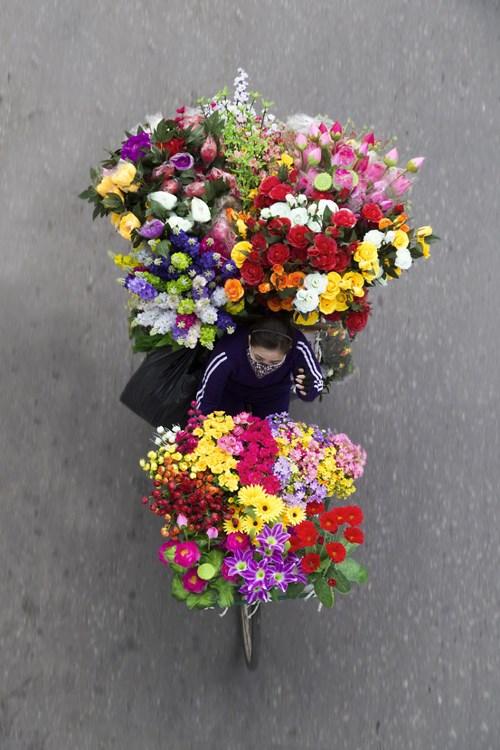
đây là hình ảnh nhìn từ trên cao của một chiếc xe đạp chở hoa